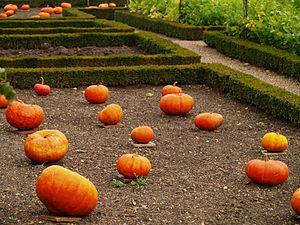
Château de Villandry (Indre-et-Loire, France)
Le potiron est une plante de la famille des Cucurbitacées originaire des régions tropicales d'Amérique du Sud.